Casa Ricordi

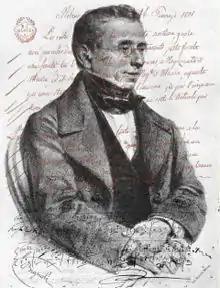
Giovanni Ricordi (1785–1853), founder of Casa Ricordi

Founded in Milan in 1808 as G. Ricordi & C. by violinist Giovanni Ricordi (1785–1853), the Ricordi company became a totally family-run organization until 1919, when outside management was appointed. Four generations of Ricordis were at the helm of the company, Giovanni being succeeded in 1853 by his son Tito (1811–1888) (who had worked for his father since 1825). Tito's son was Giulio (1840–1912). He had also worked for his father, beginning full-time in 1863, and then took over from 1888 until his death in 1912. Finally, Giulio's son, also named Tito, (1865–1933) replaced his father until 1919. By the 1840s and throughout that decade, Casa Ricordi had grown to be the largest music publisher in southern Europe and in 1842 the company created the musical journal the "Gazzetta Musicale di Milano."